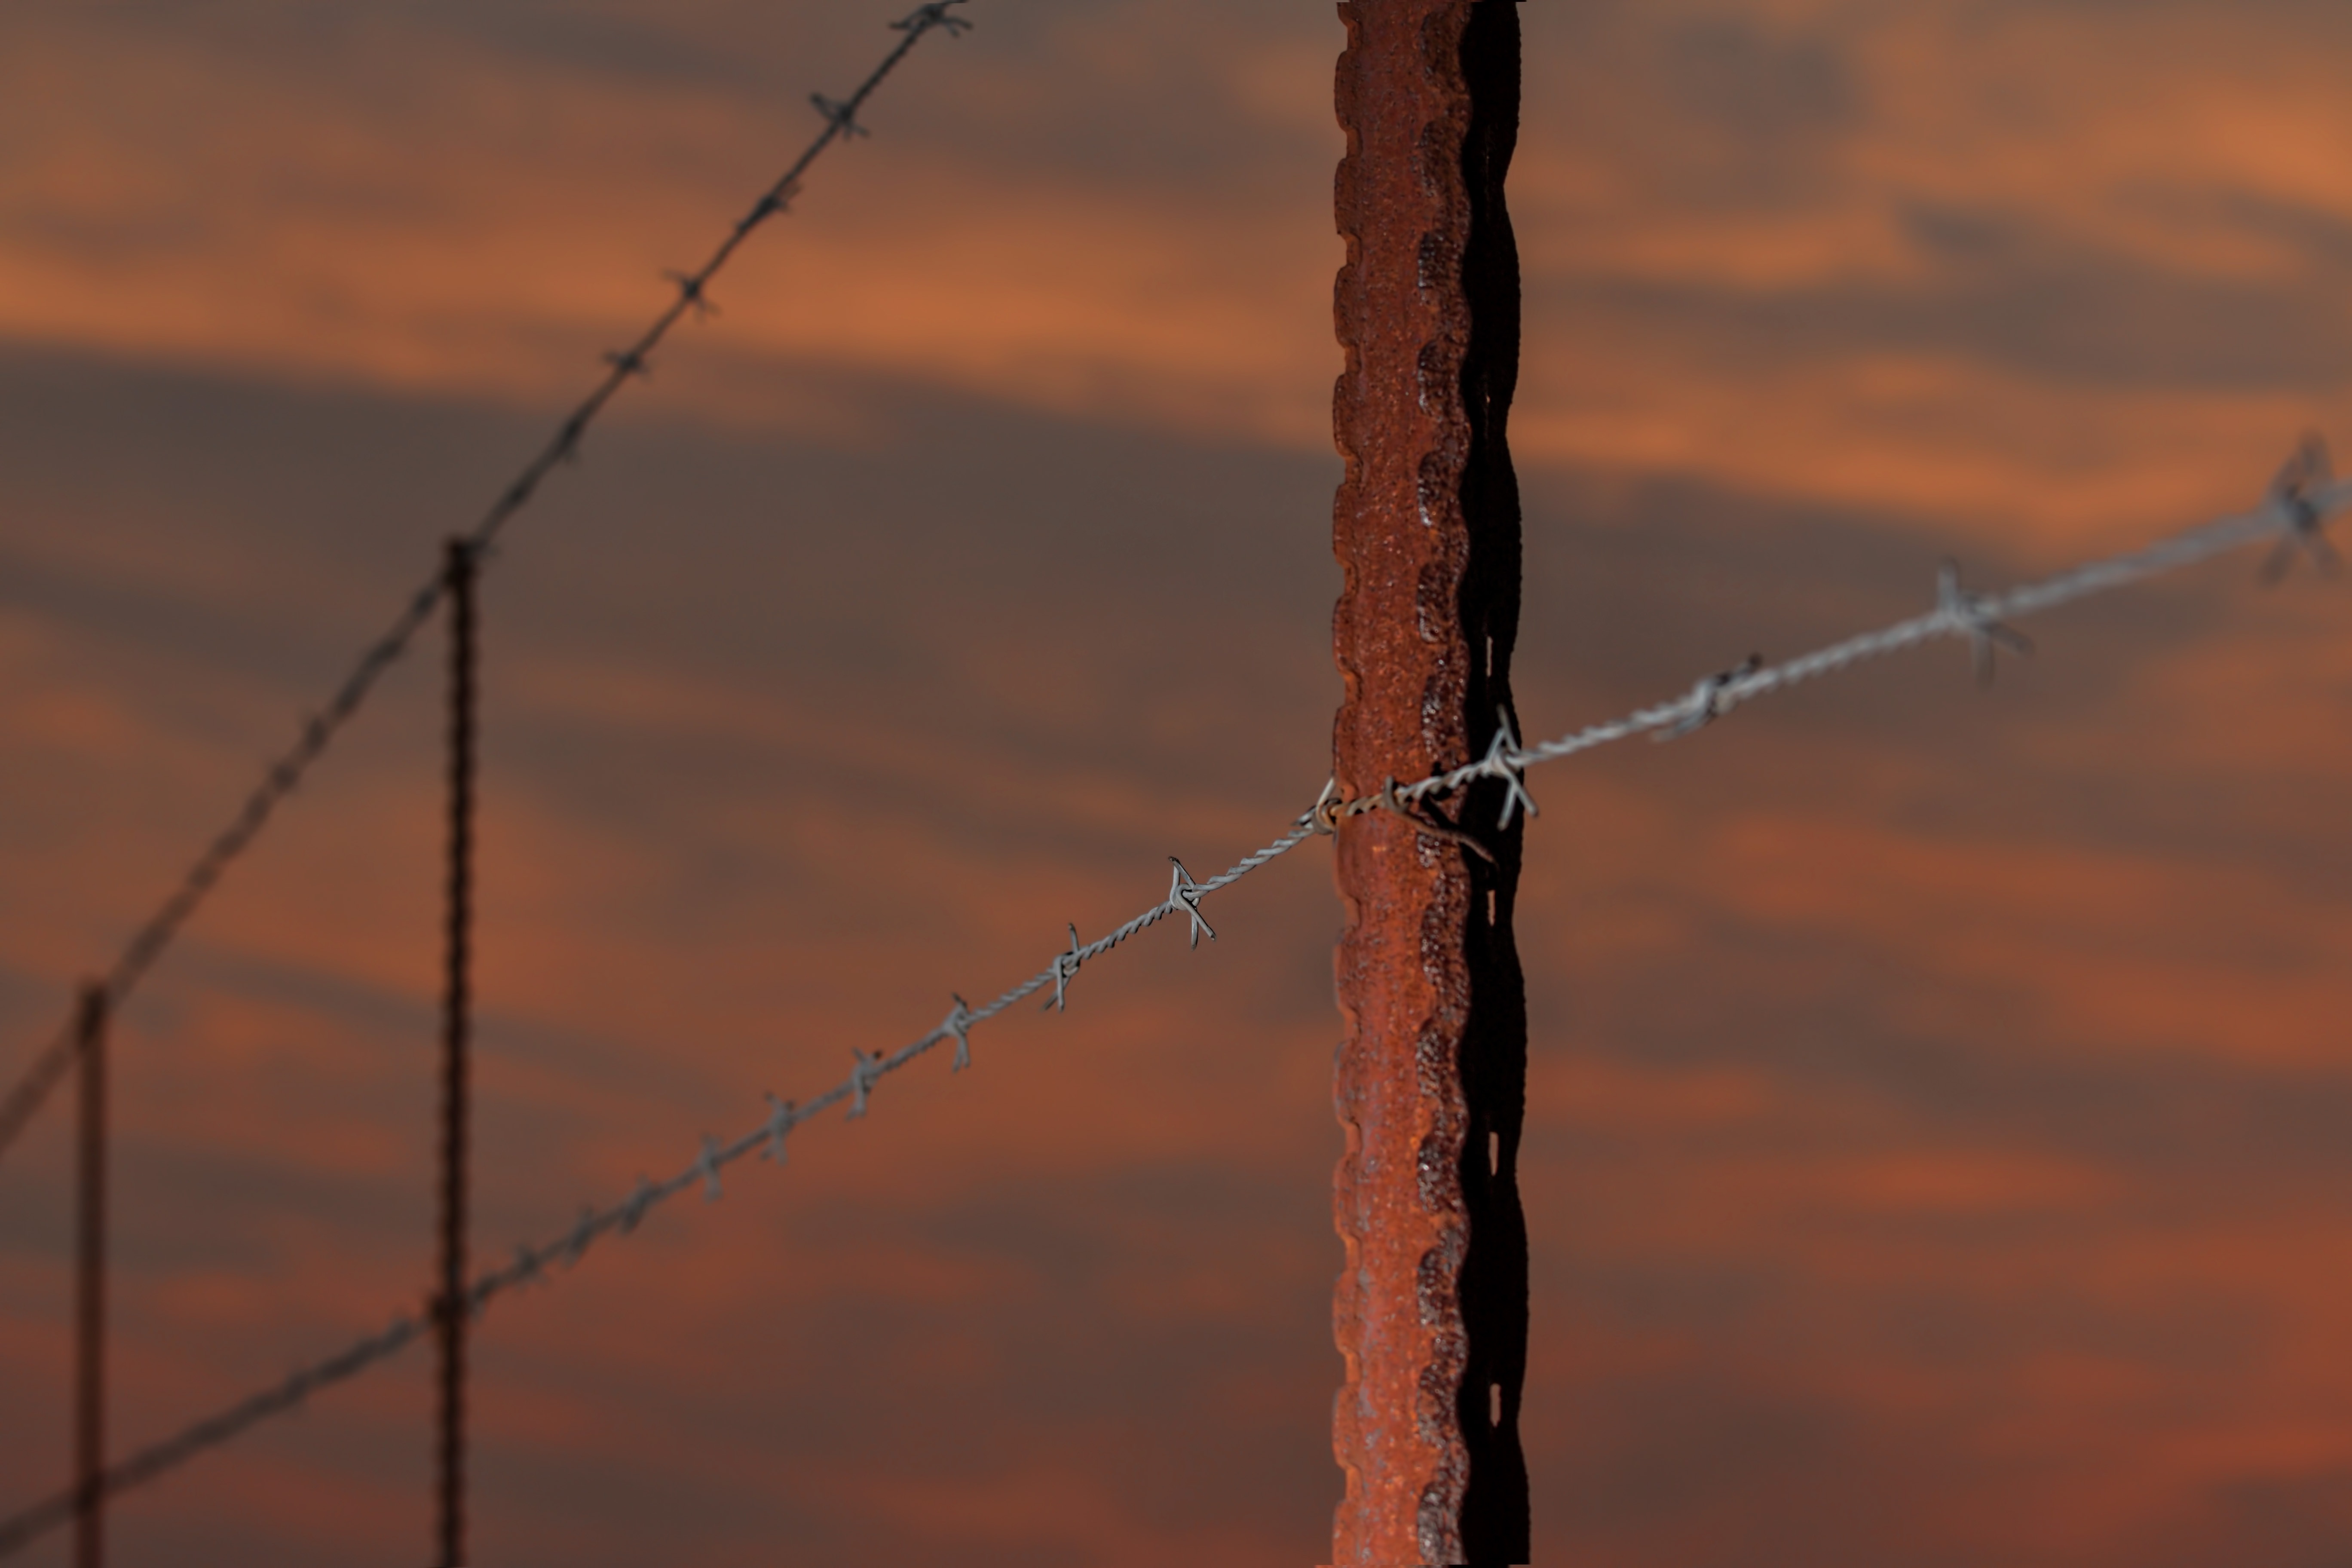
branch, light, fence, barbed wire, cloud, sky, sunset, farm, sunlight, morning, wind, dawn, dusk, evening, line, reflection, electricity, barbwire, twig, enclosure, rusty, barrier, sundown, boundary, fence post, plant stem, outdoor structure, wire fencing, home fencing, overhead power line